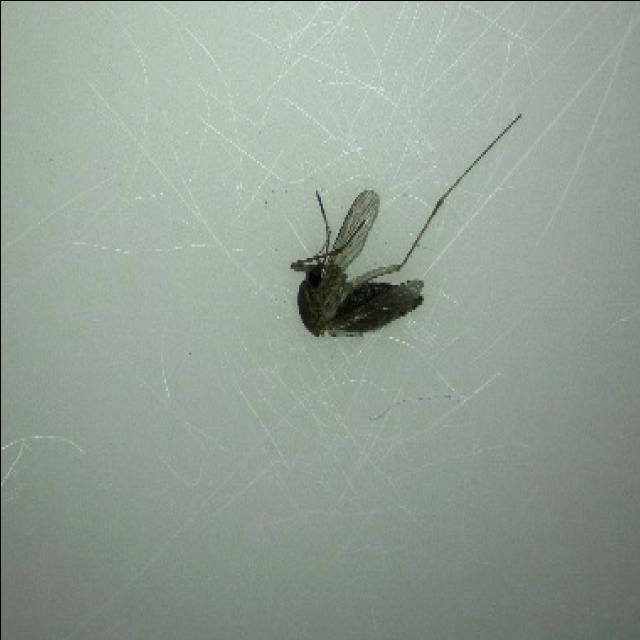
Species: culex_tritaeniorhynchus